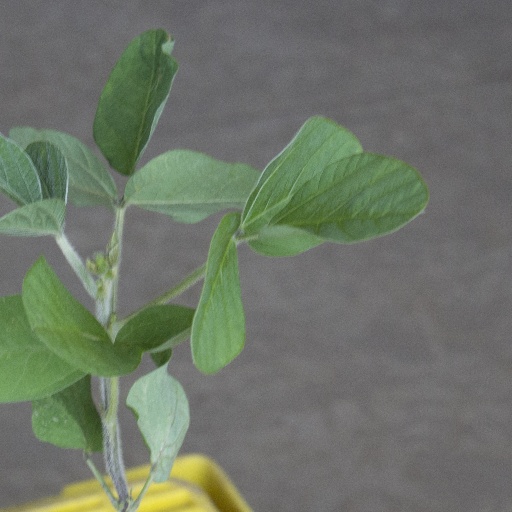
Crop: soybean